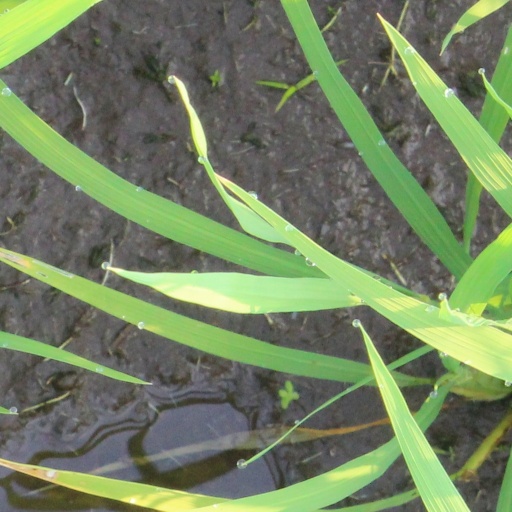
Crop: rice